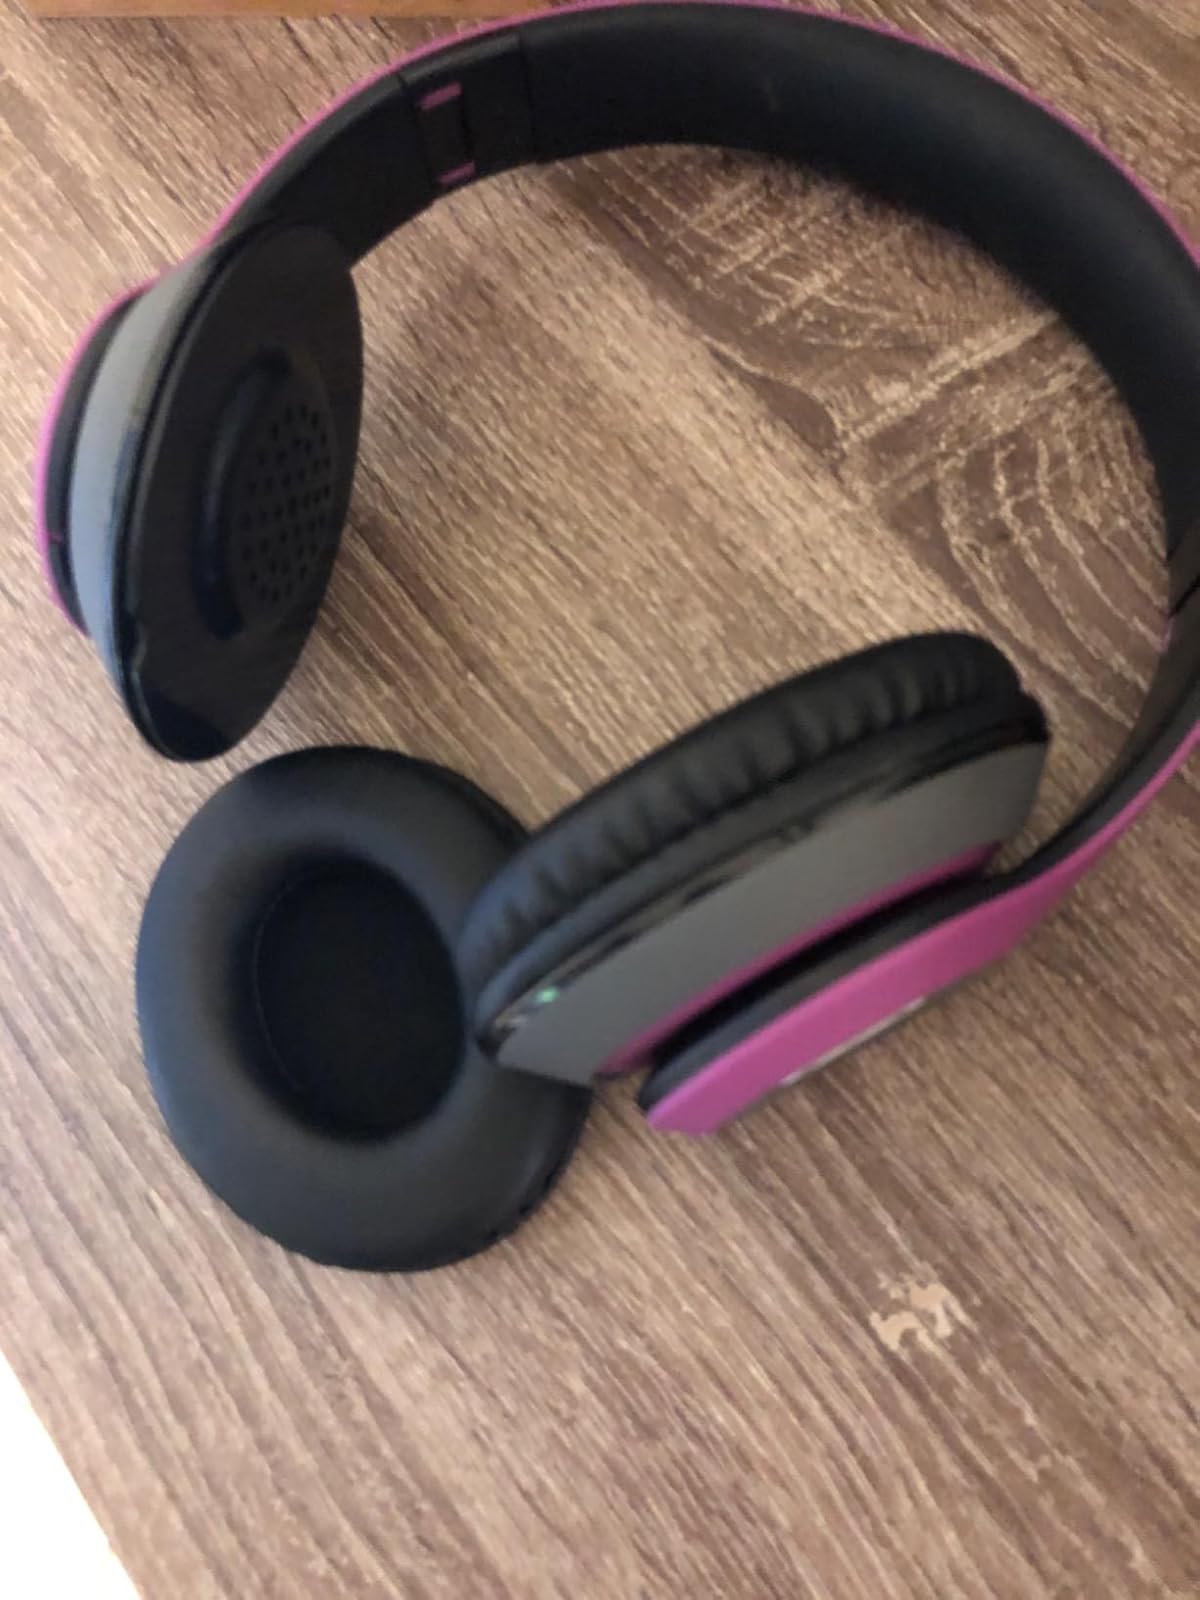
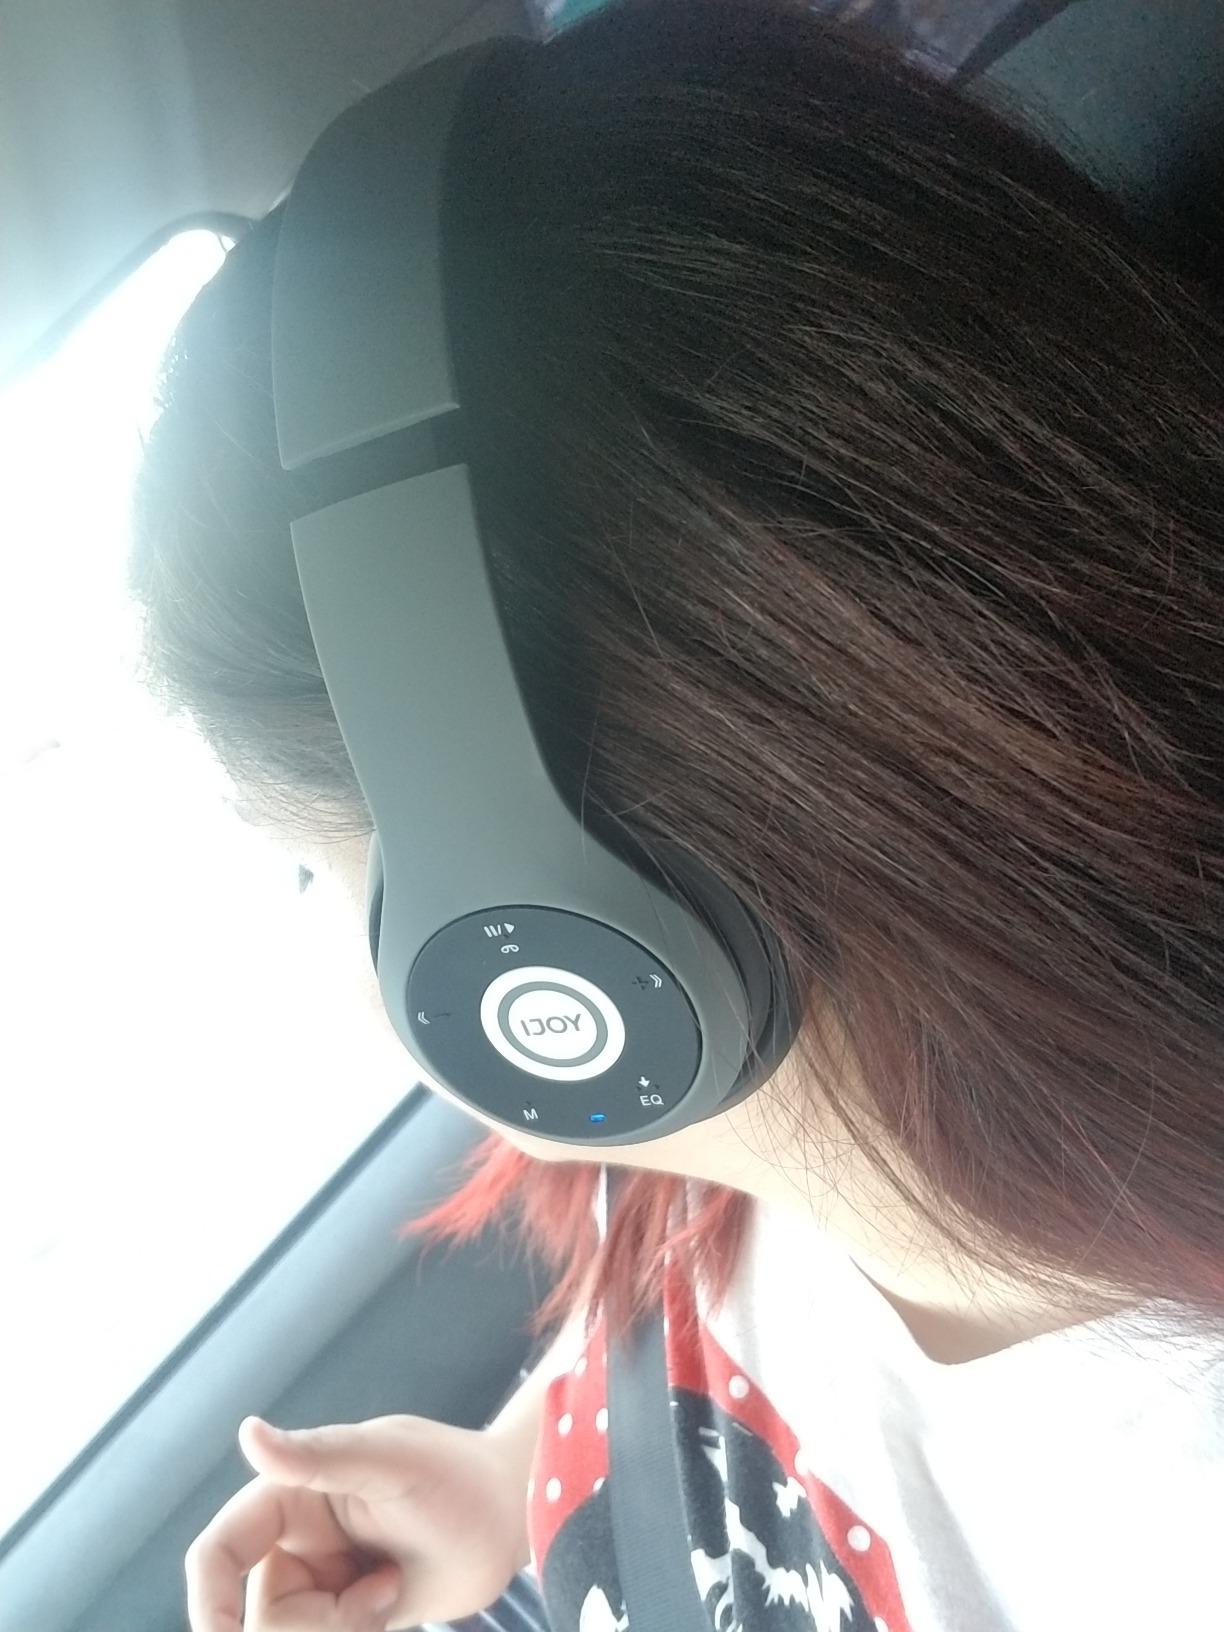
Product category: headphones
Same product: no